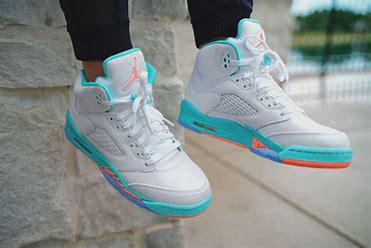
Brand: Jordan
Model: 5 Retro